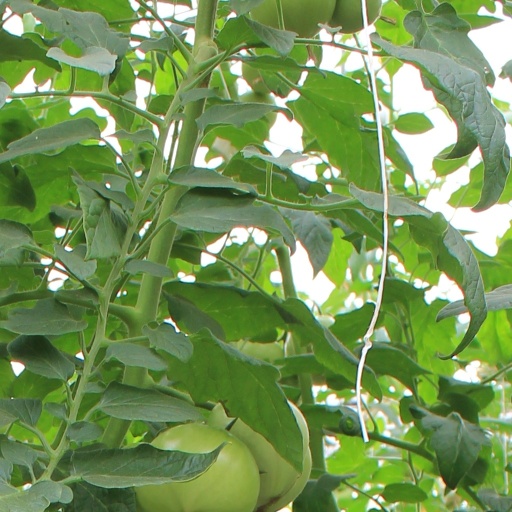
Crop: tomato